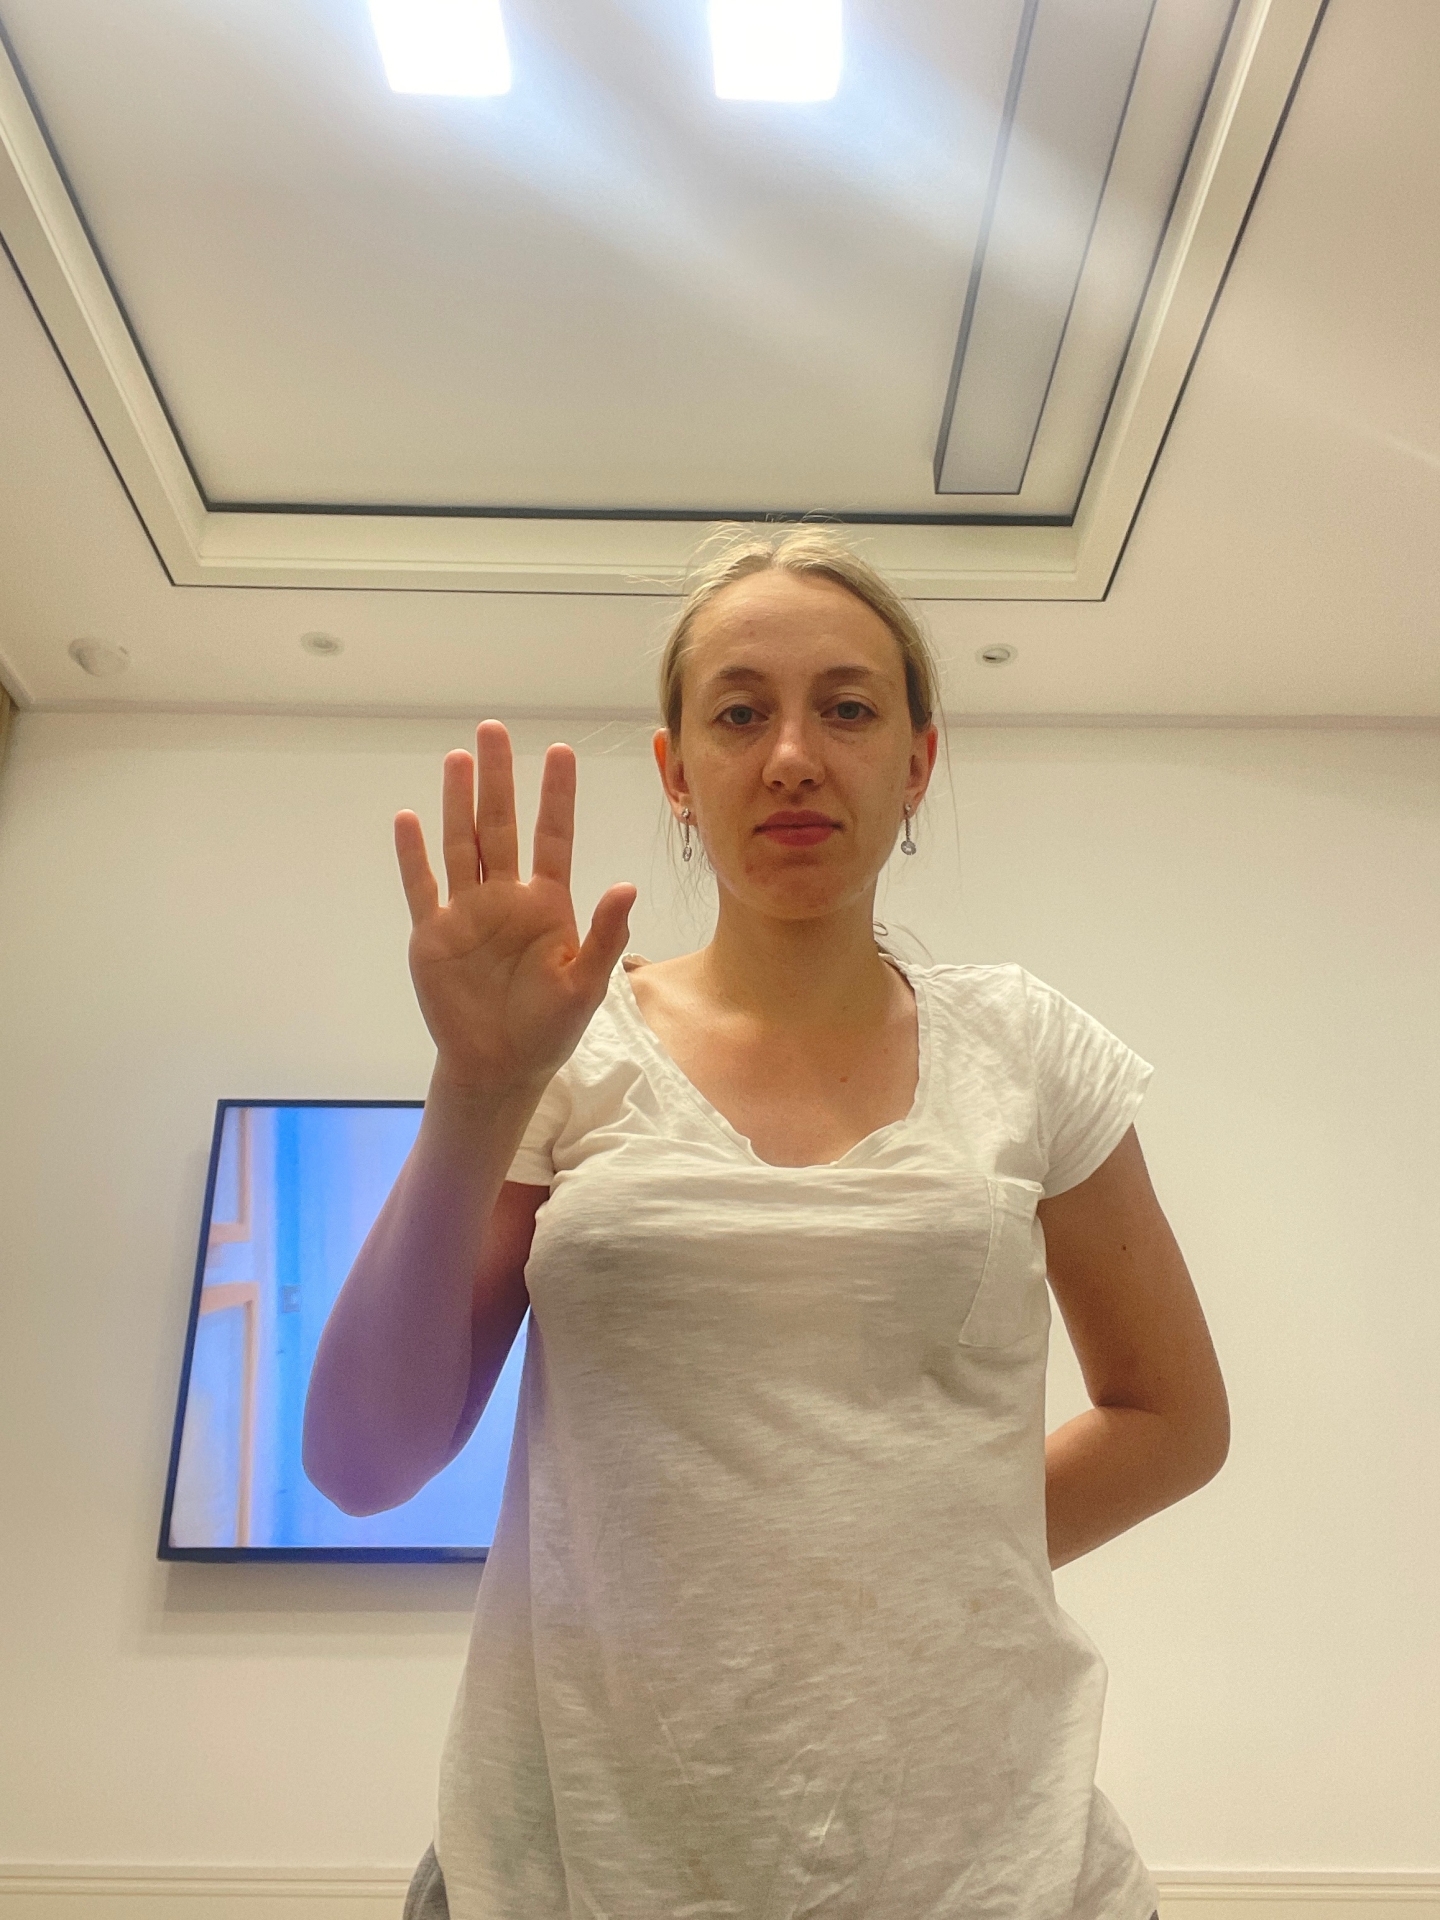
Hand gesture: palm